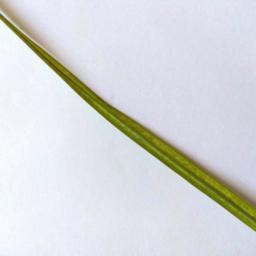
Label: Rice___Healthy